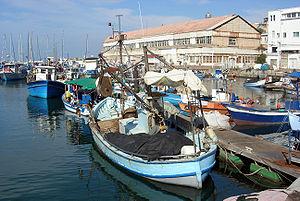
Jaffa est la partie sud, ancienne, de la ville de Tel Aviv-Jaffa en Israël. C'est l'un des ports les plus anciens de la côte orientale de la mer Méditerranée.